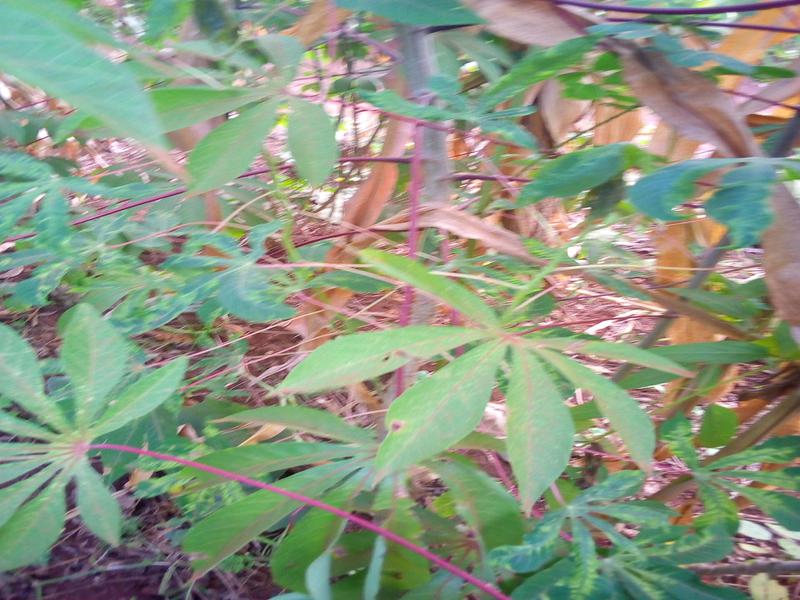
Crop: cassava
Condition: healthy